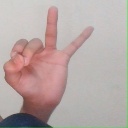
अक्षर: ण